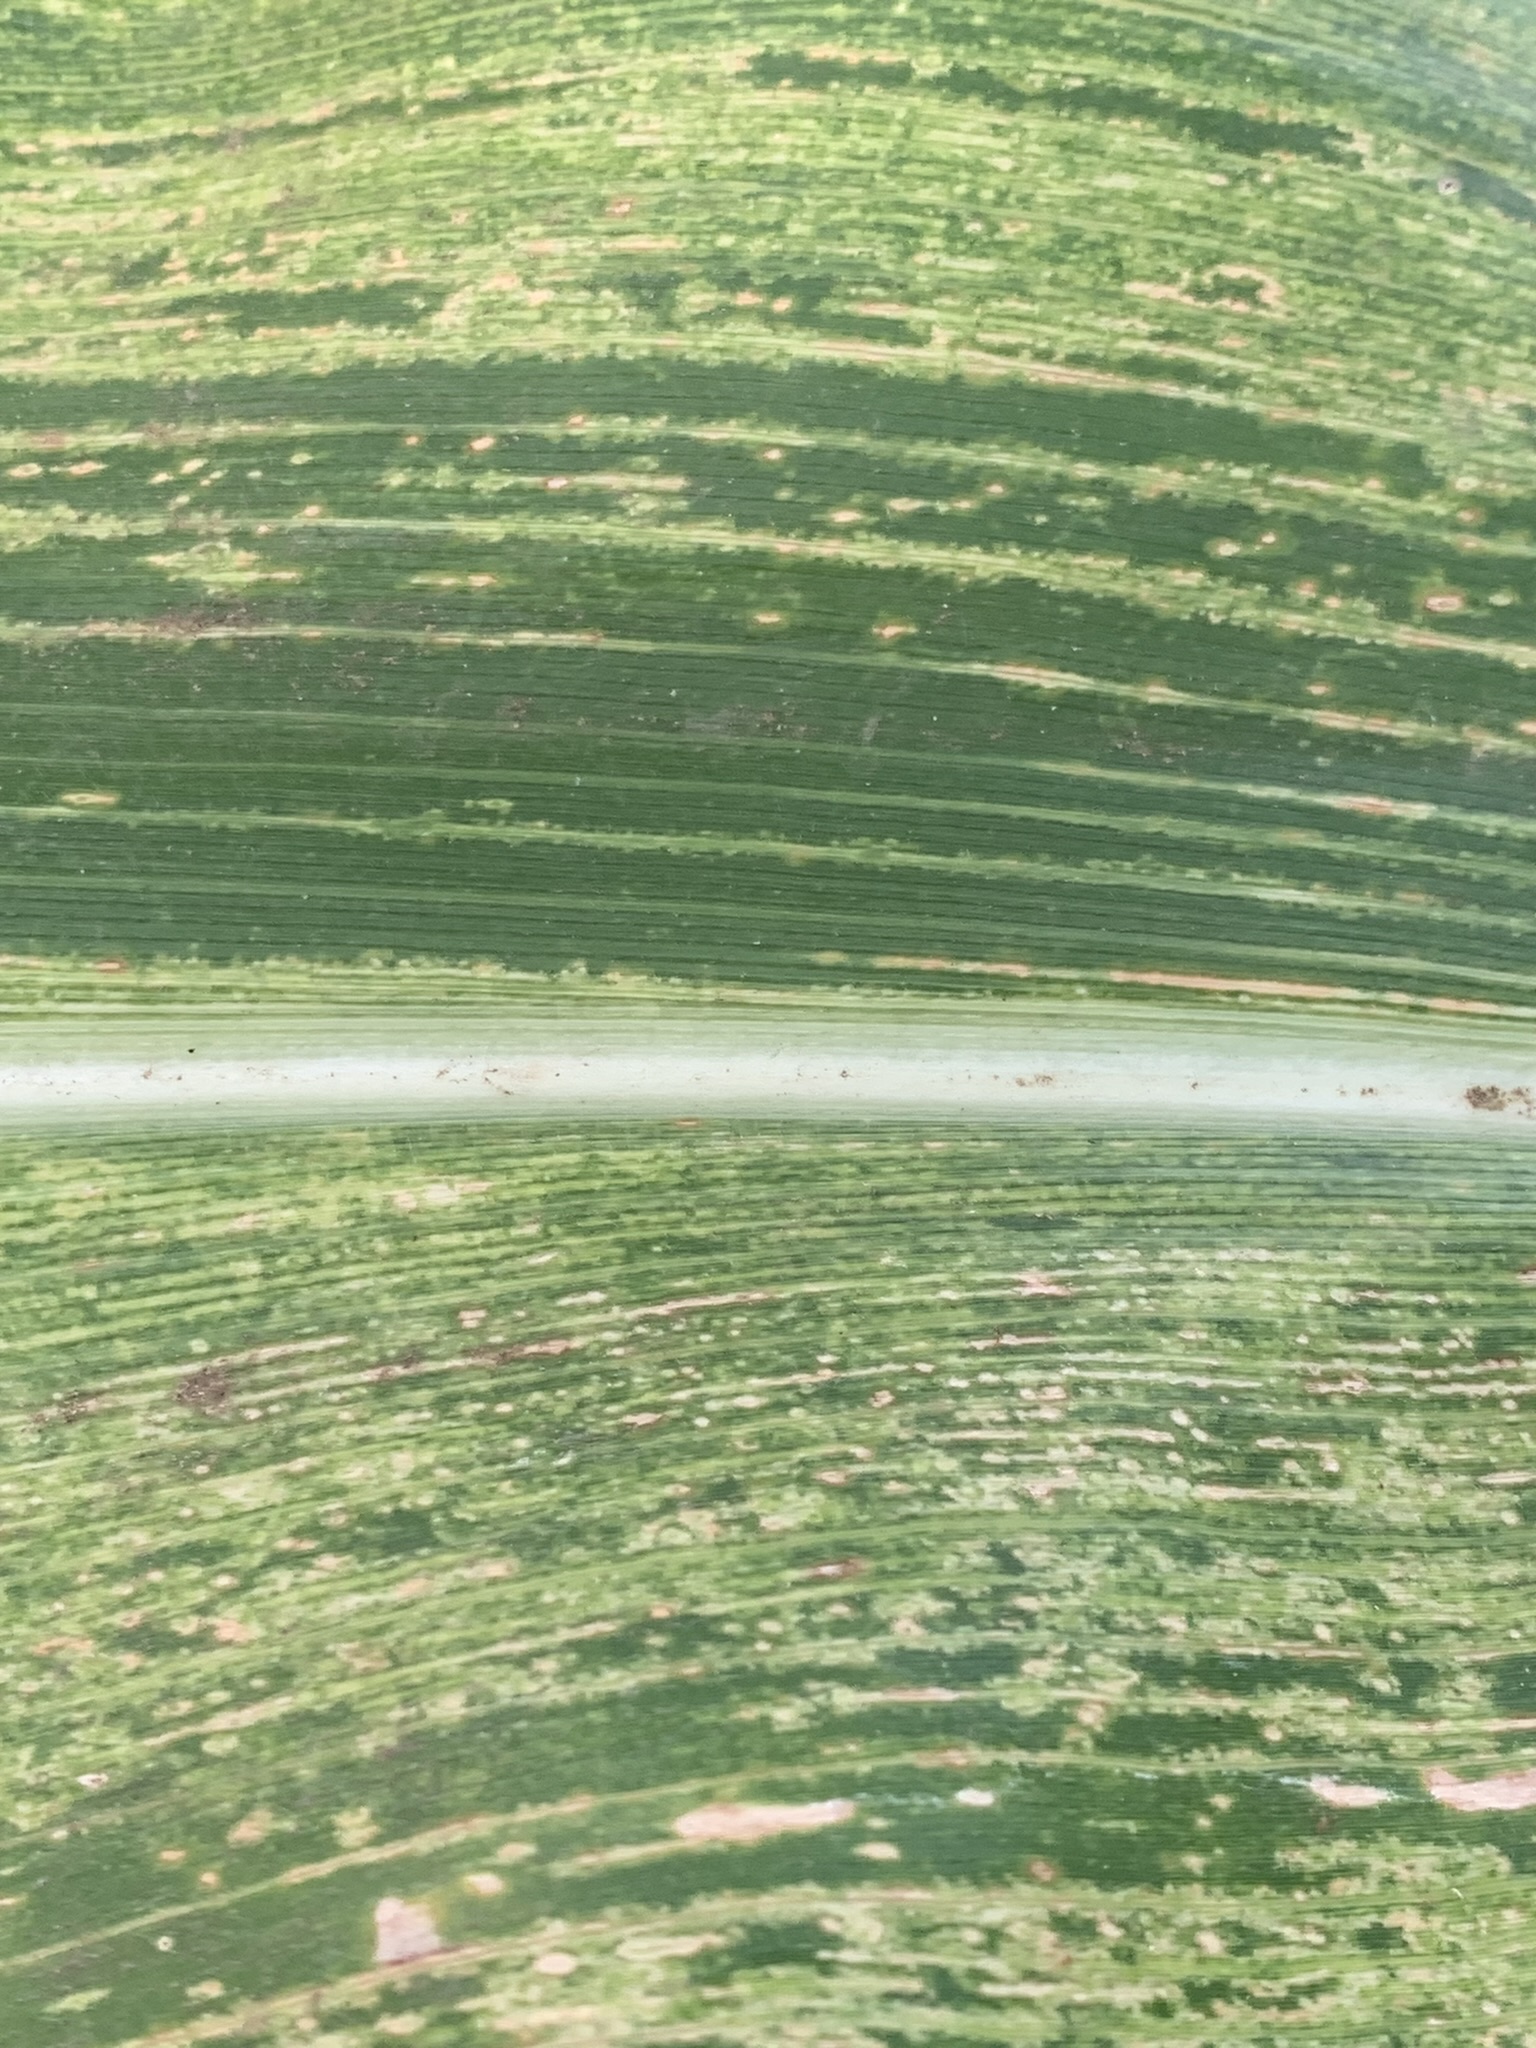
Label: MSV